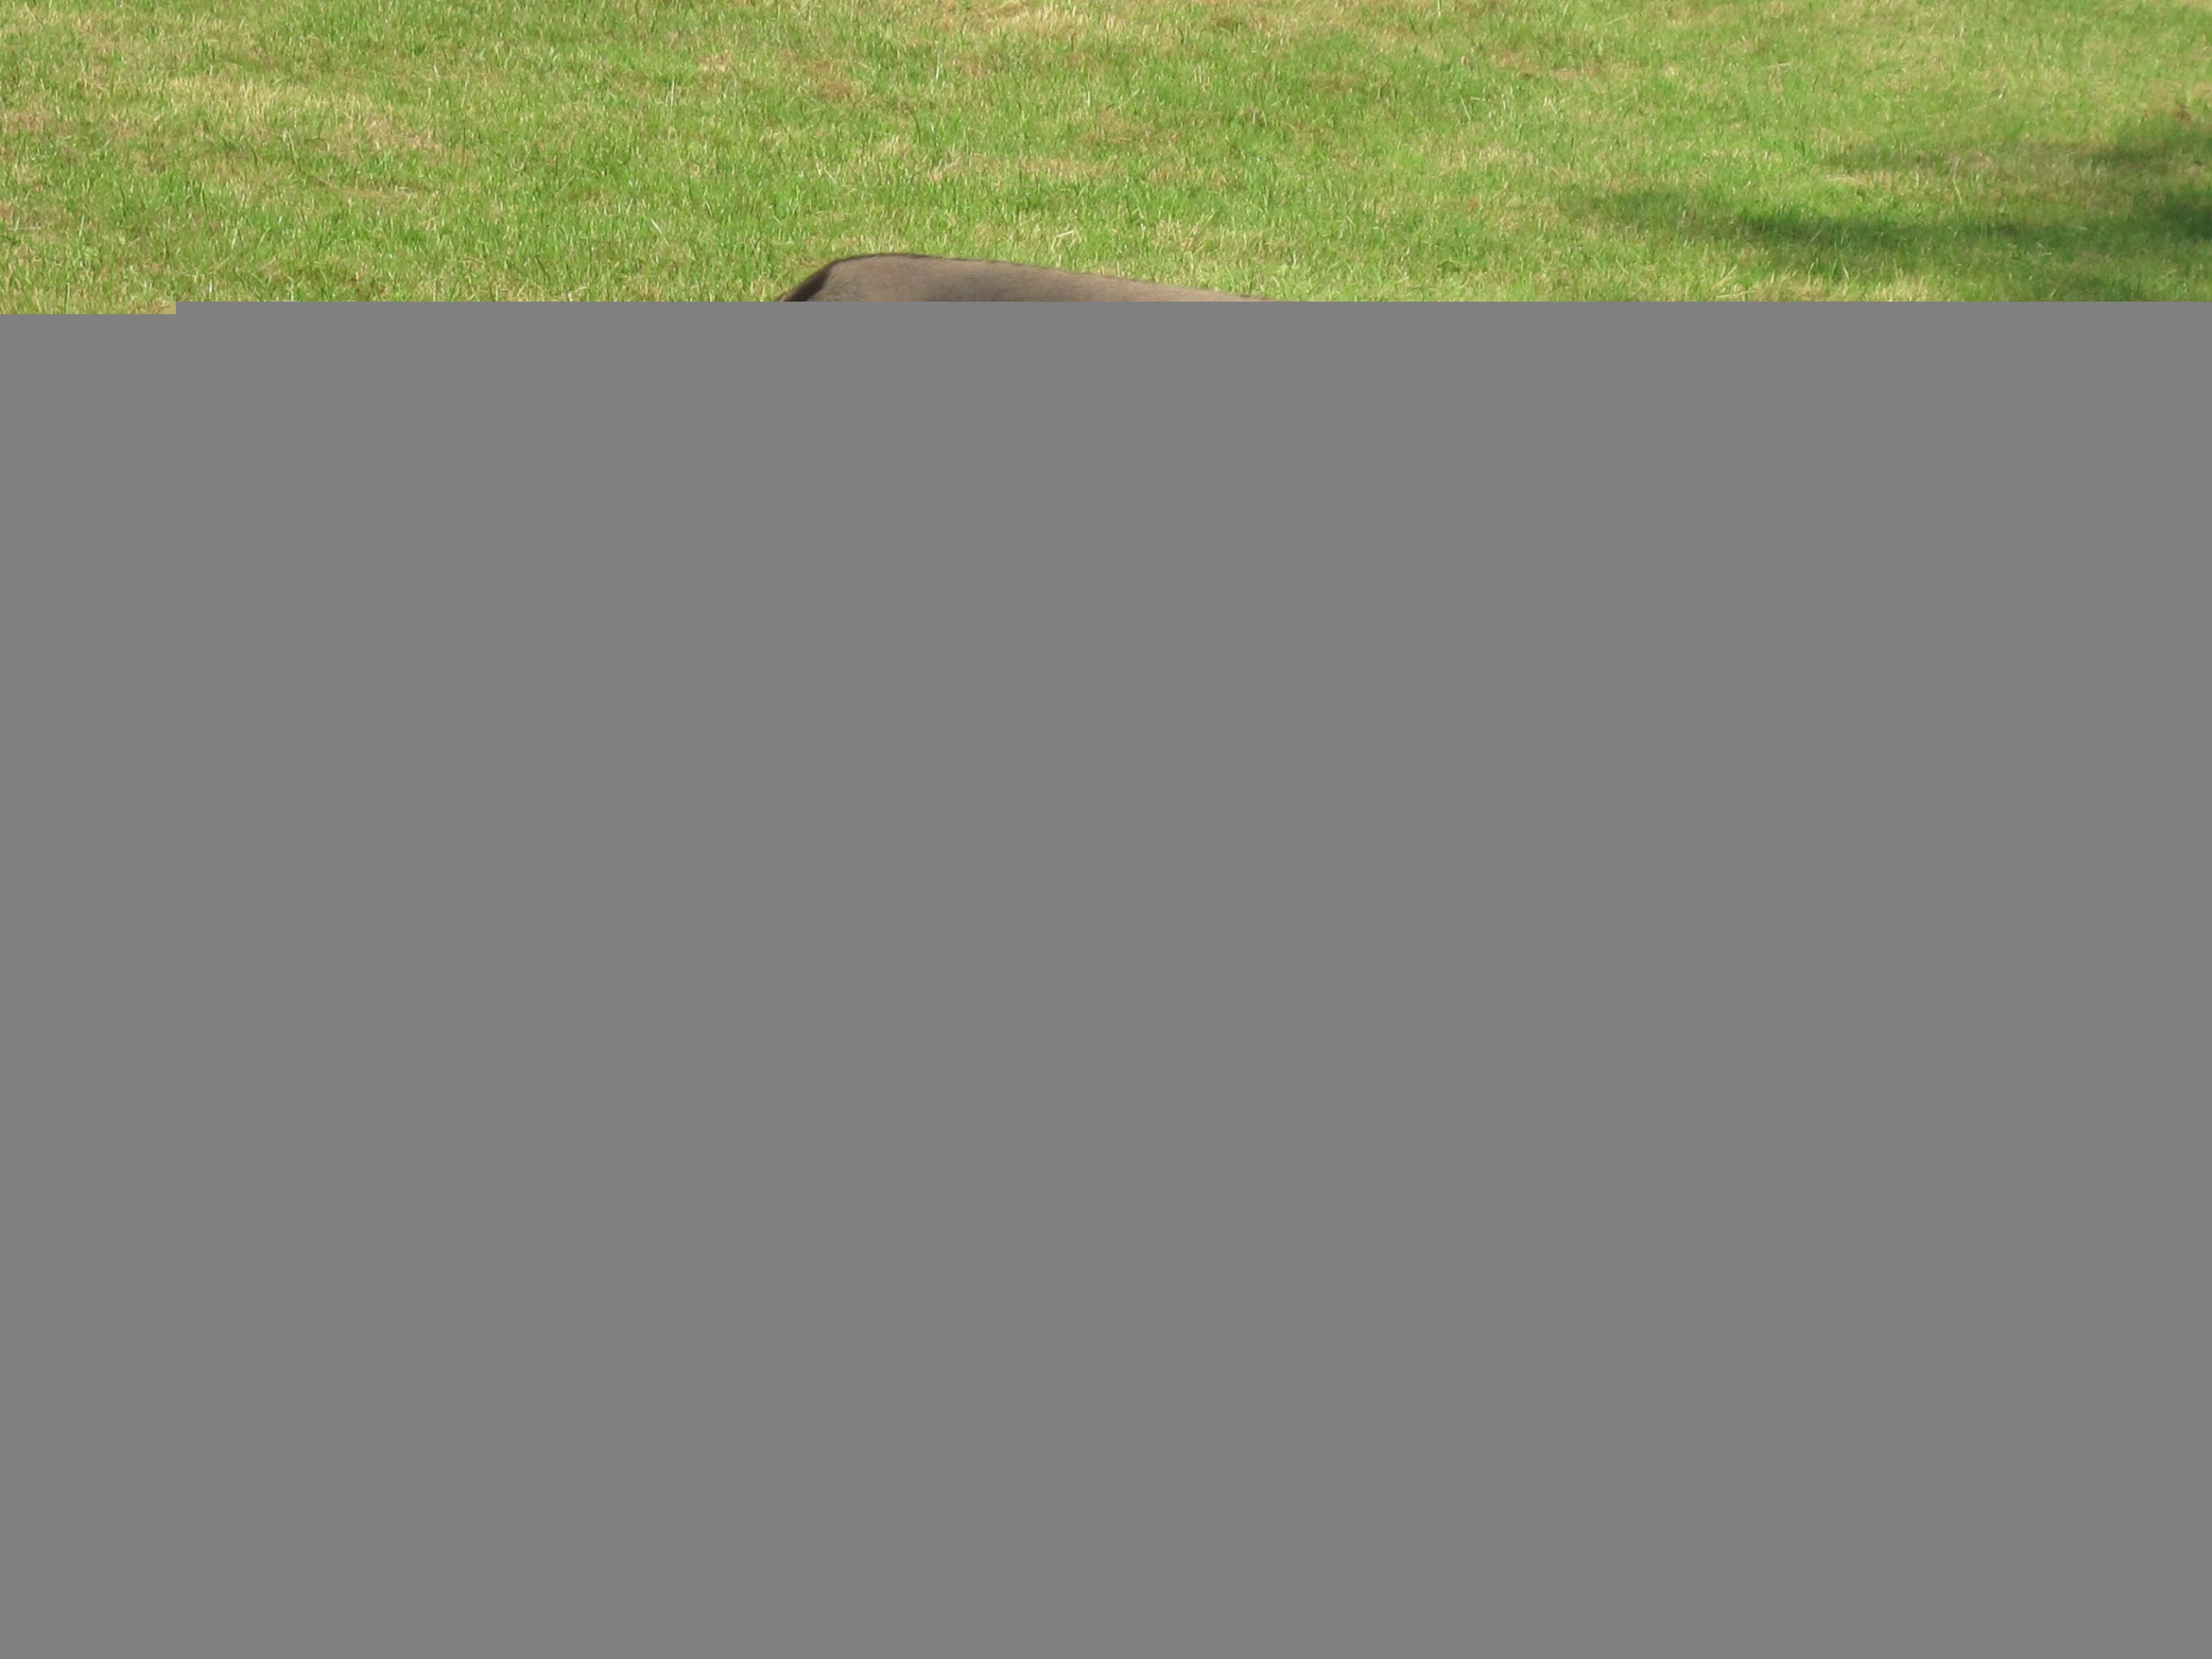
nature, grass, field, farm, meadow, countryside, animal, country, asphalt, rural, livestock, soil, plants, donkey, outside, screenshot